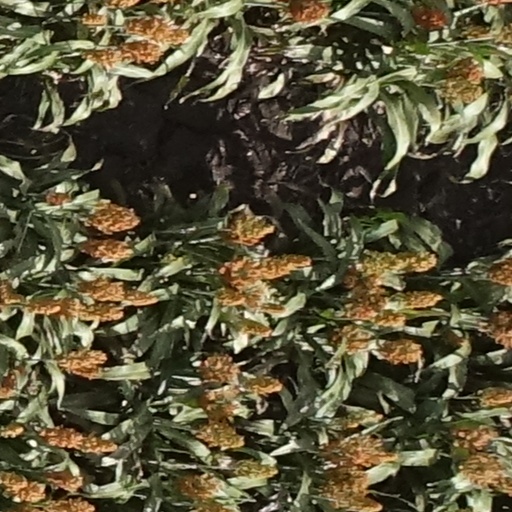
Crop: sorghum